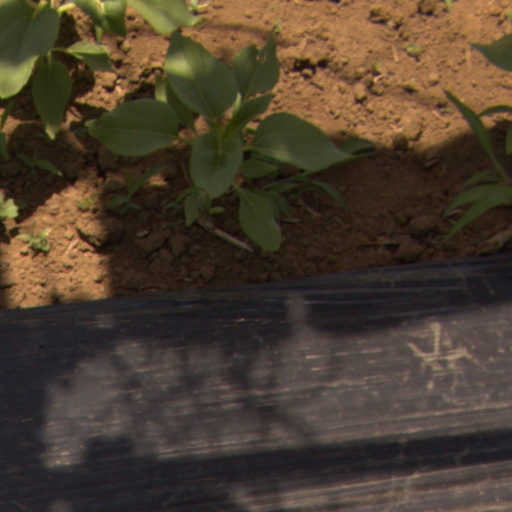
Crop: Jerusalem artichoke